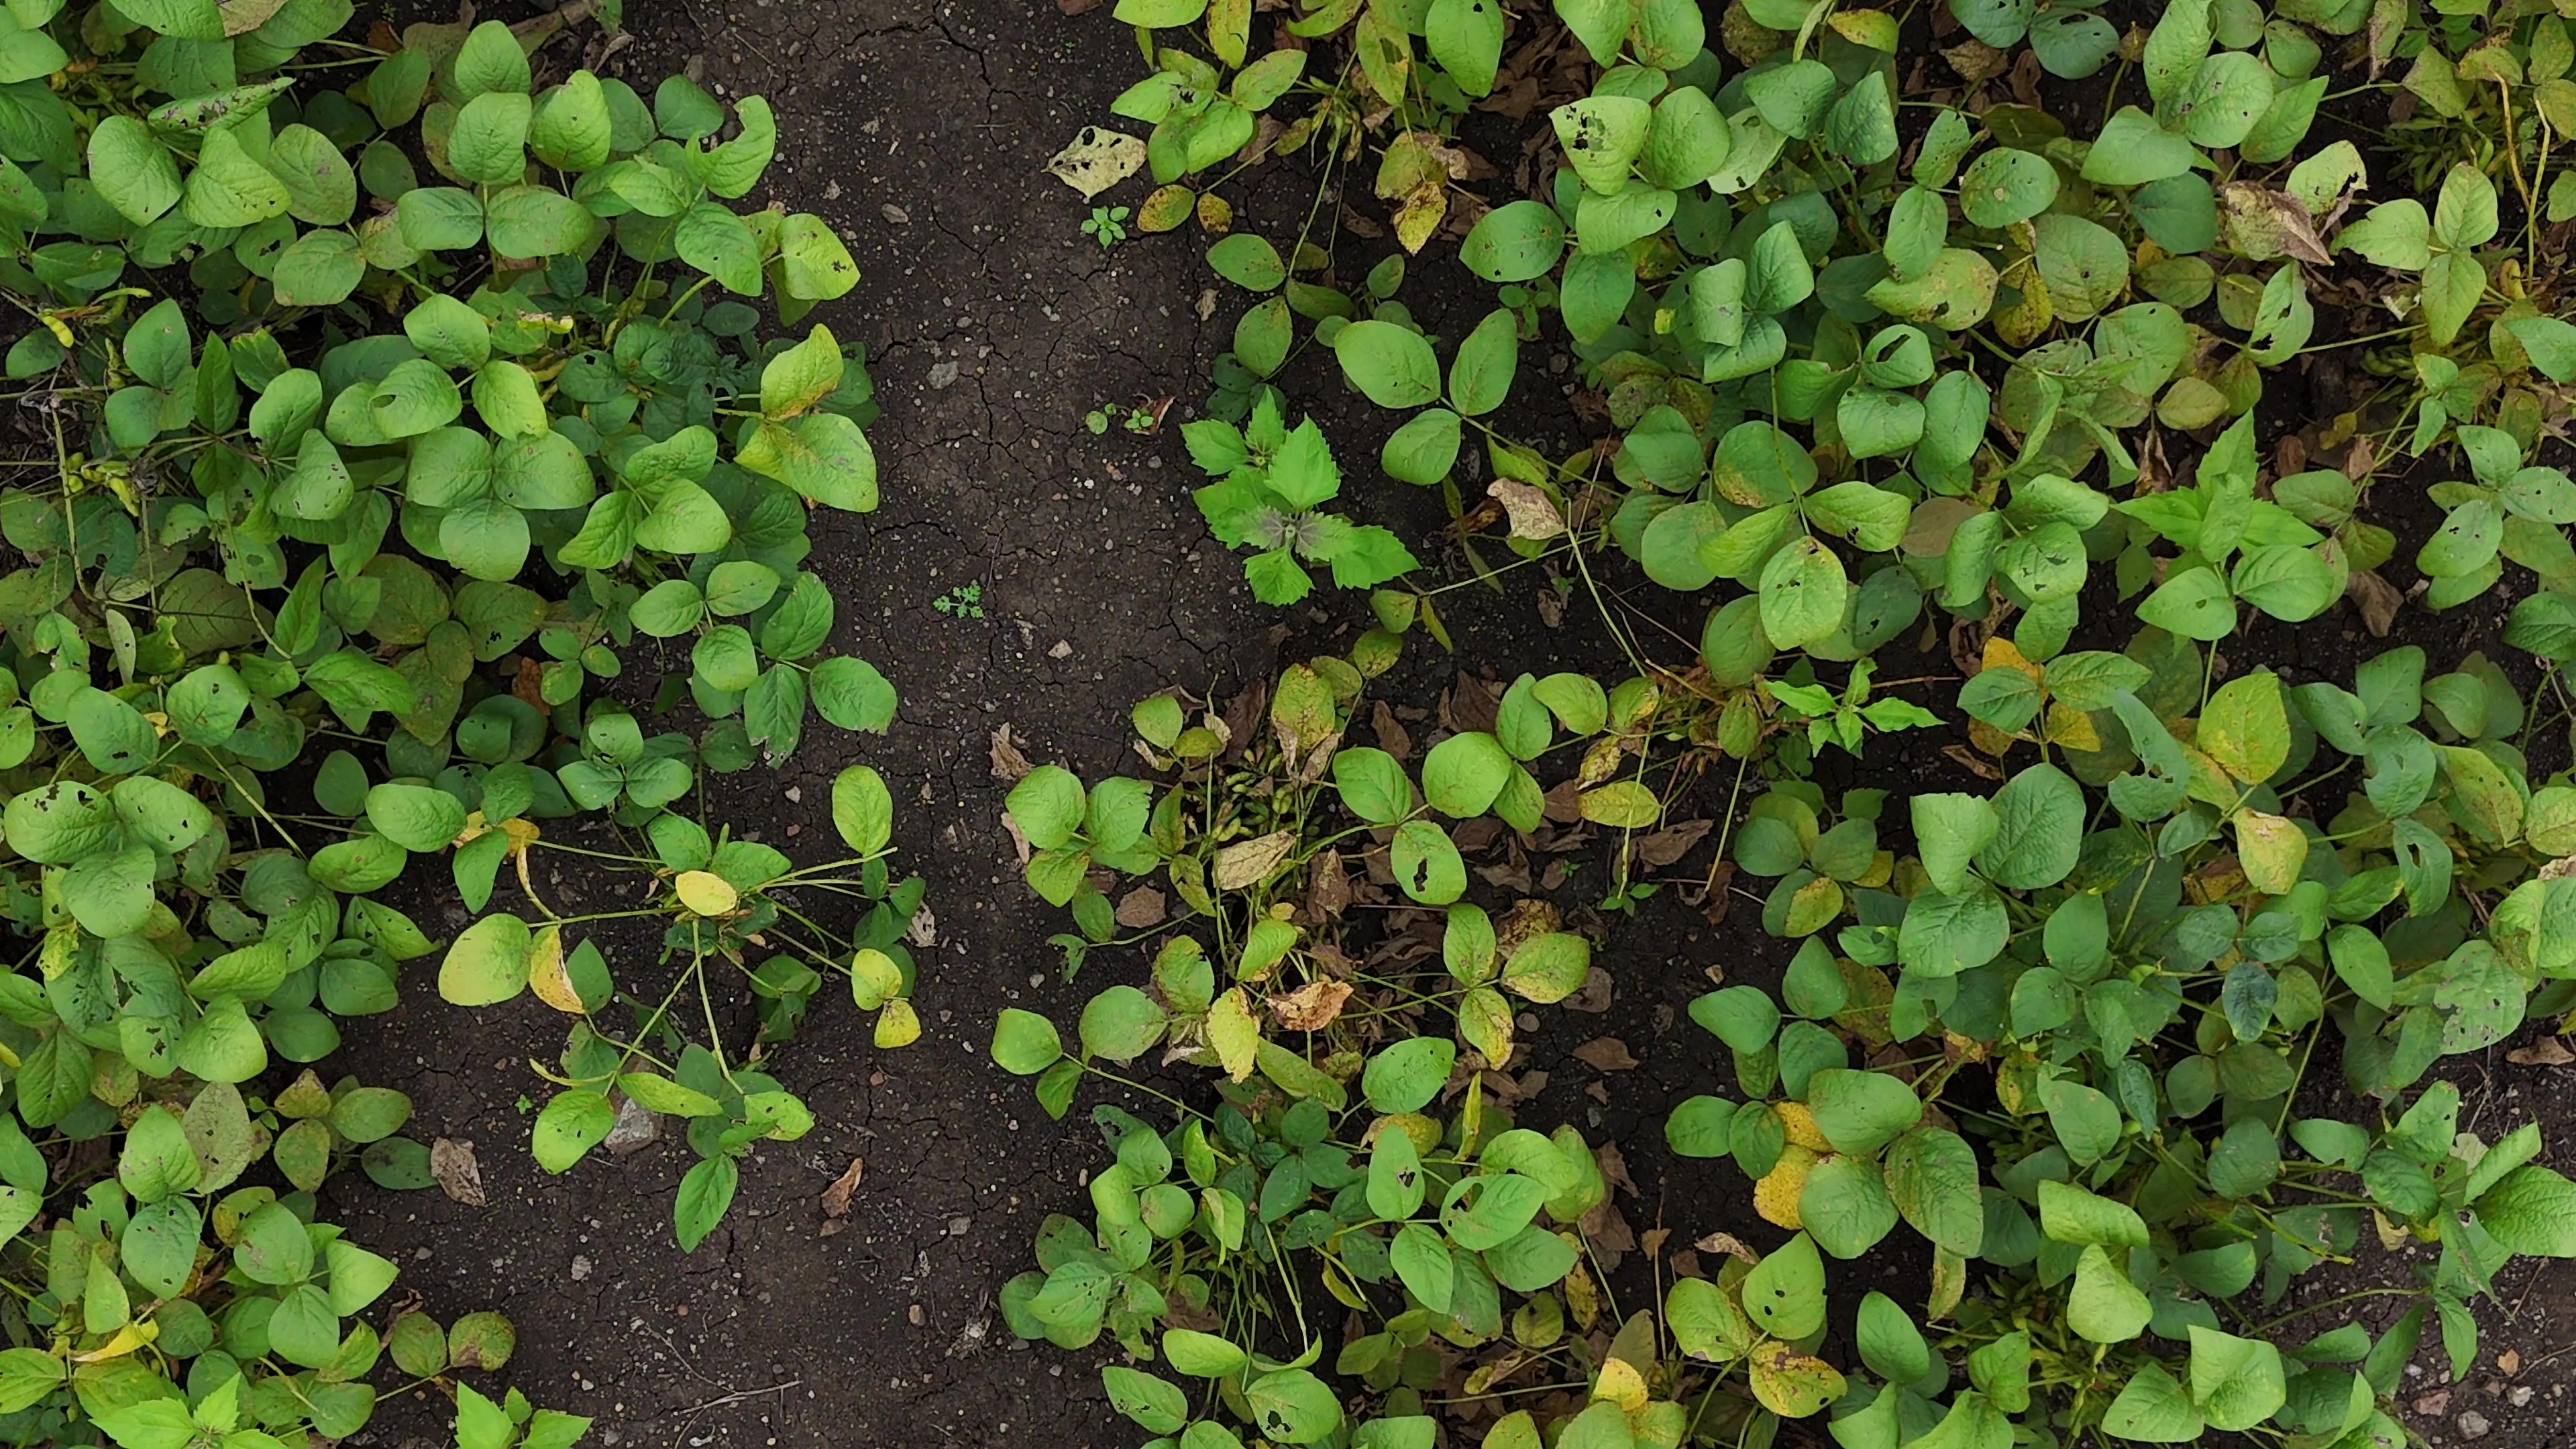
Label: Rust